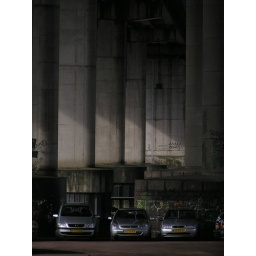
three silver cars trying to hide under the shadows of the bridge